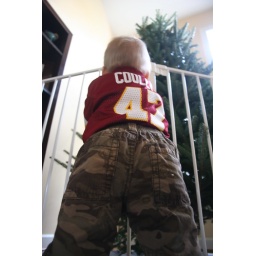
Why is a tree in our house